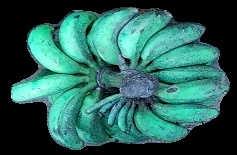
Variety: rasbale
Grade: grade3